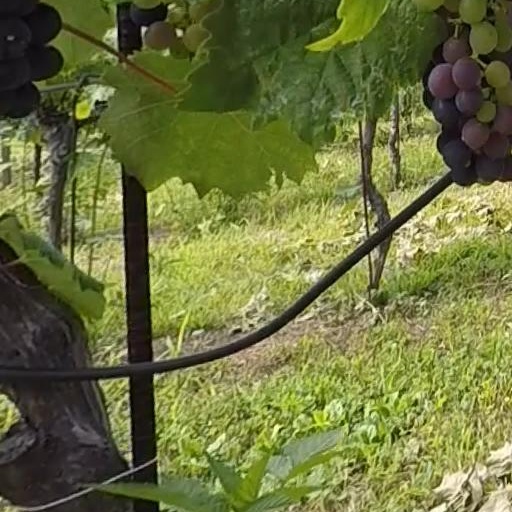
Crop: grape